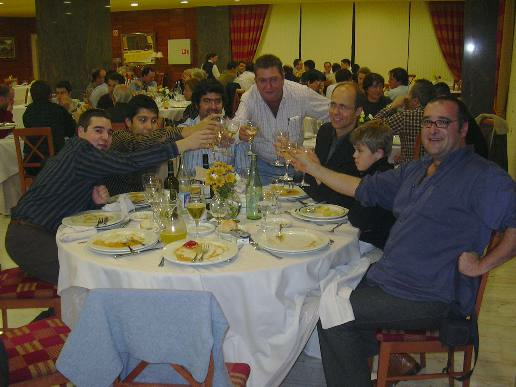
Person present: Yes